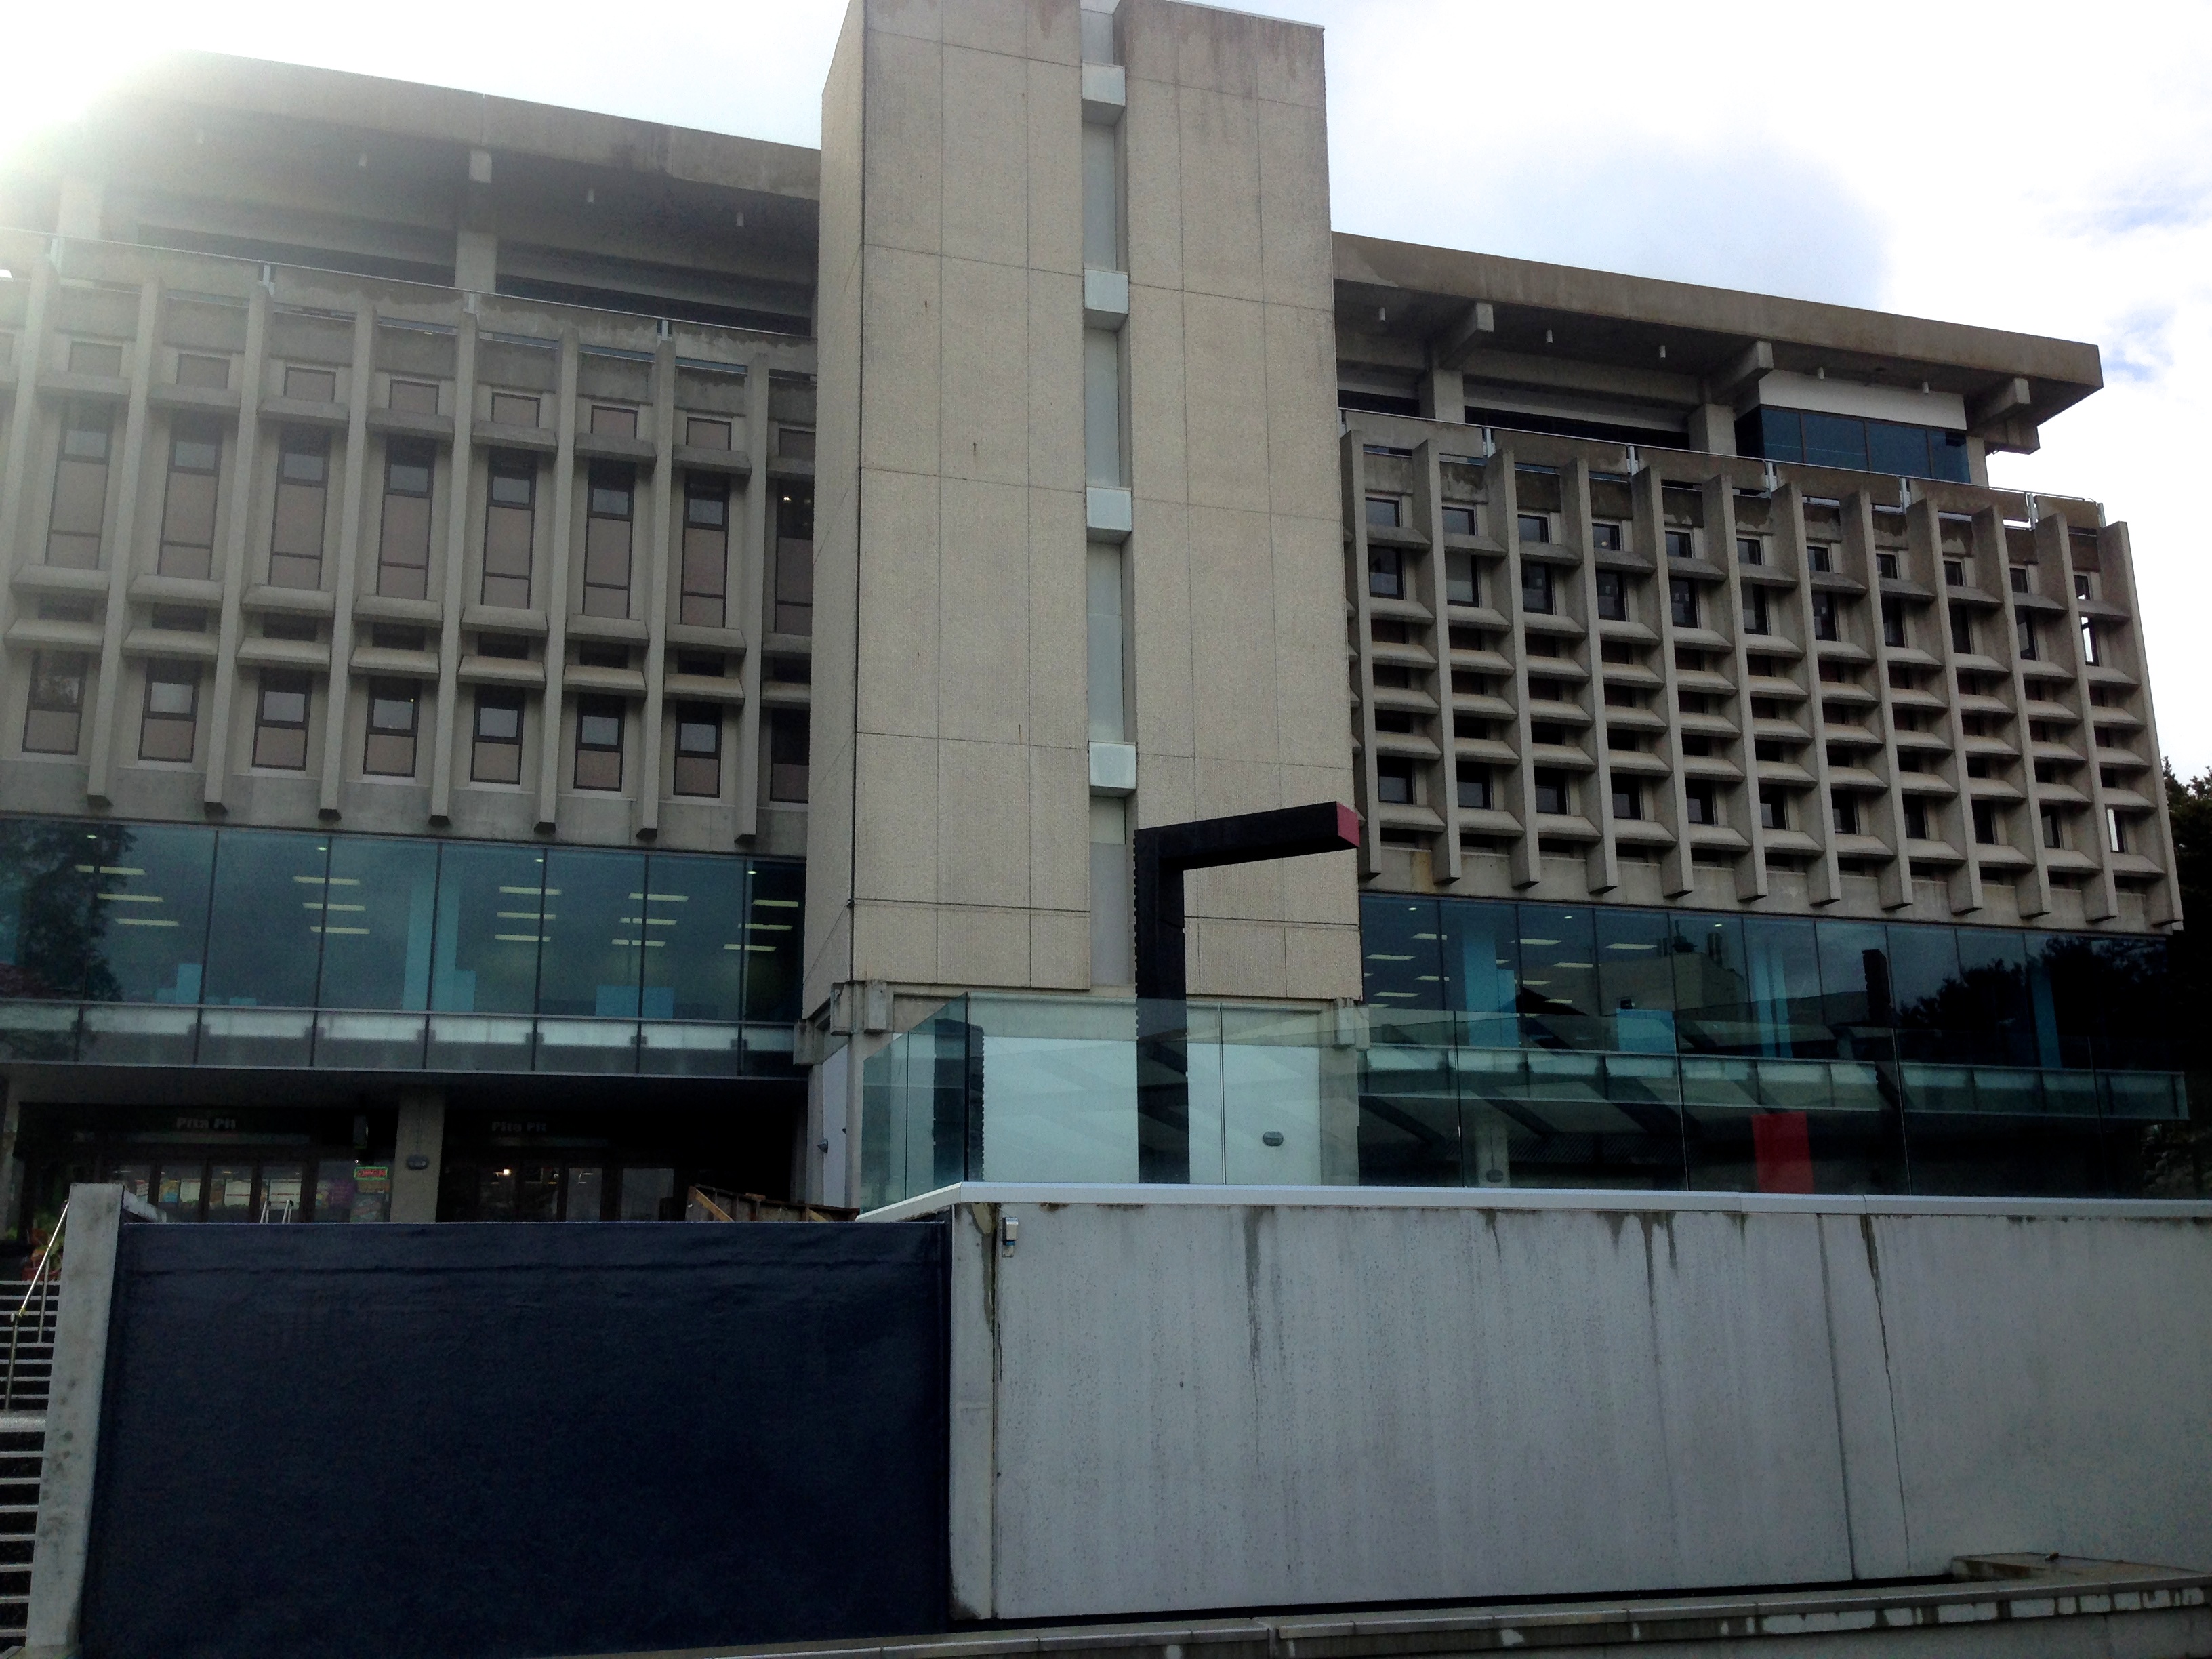
structure, facade, factory, stadium, arena, sport venue